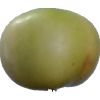
Label: Apple 6